Hamid Reza Noorbakhsh

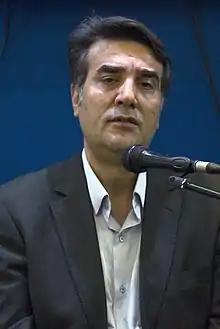

Hamid Reza Noorbakhsh (also spelt Nourbakhsh) is a Persian classical vocalist and musician.